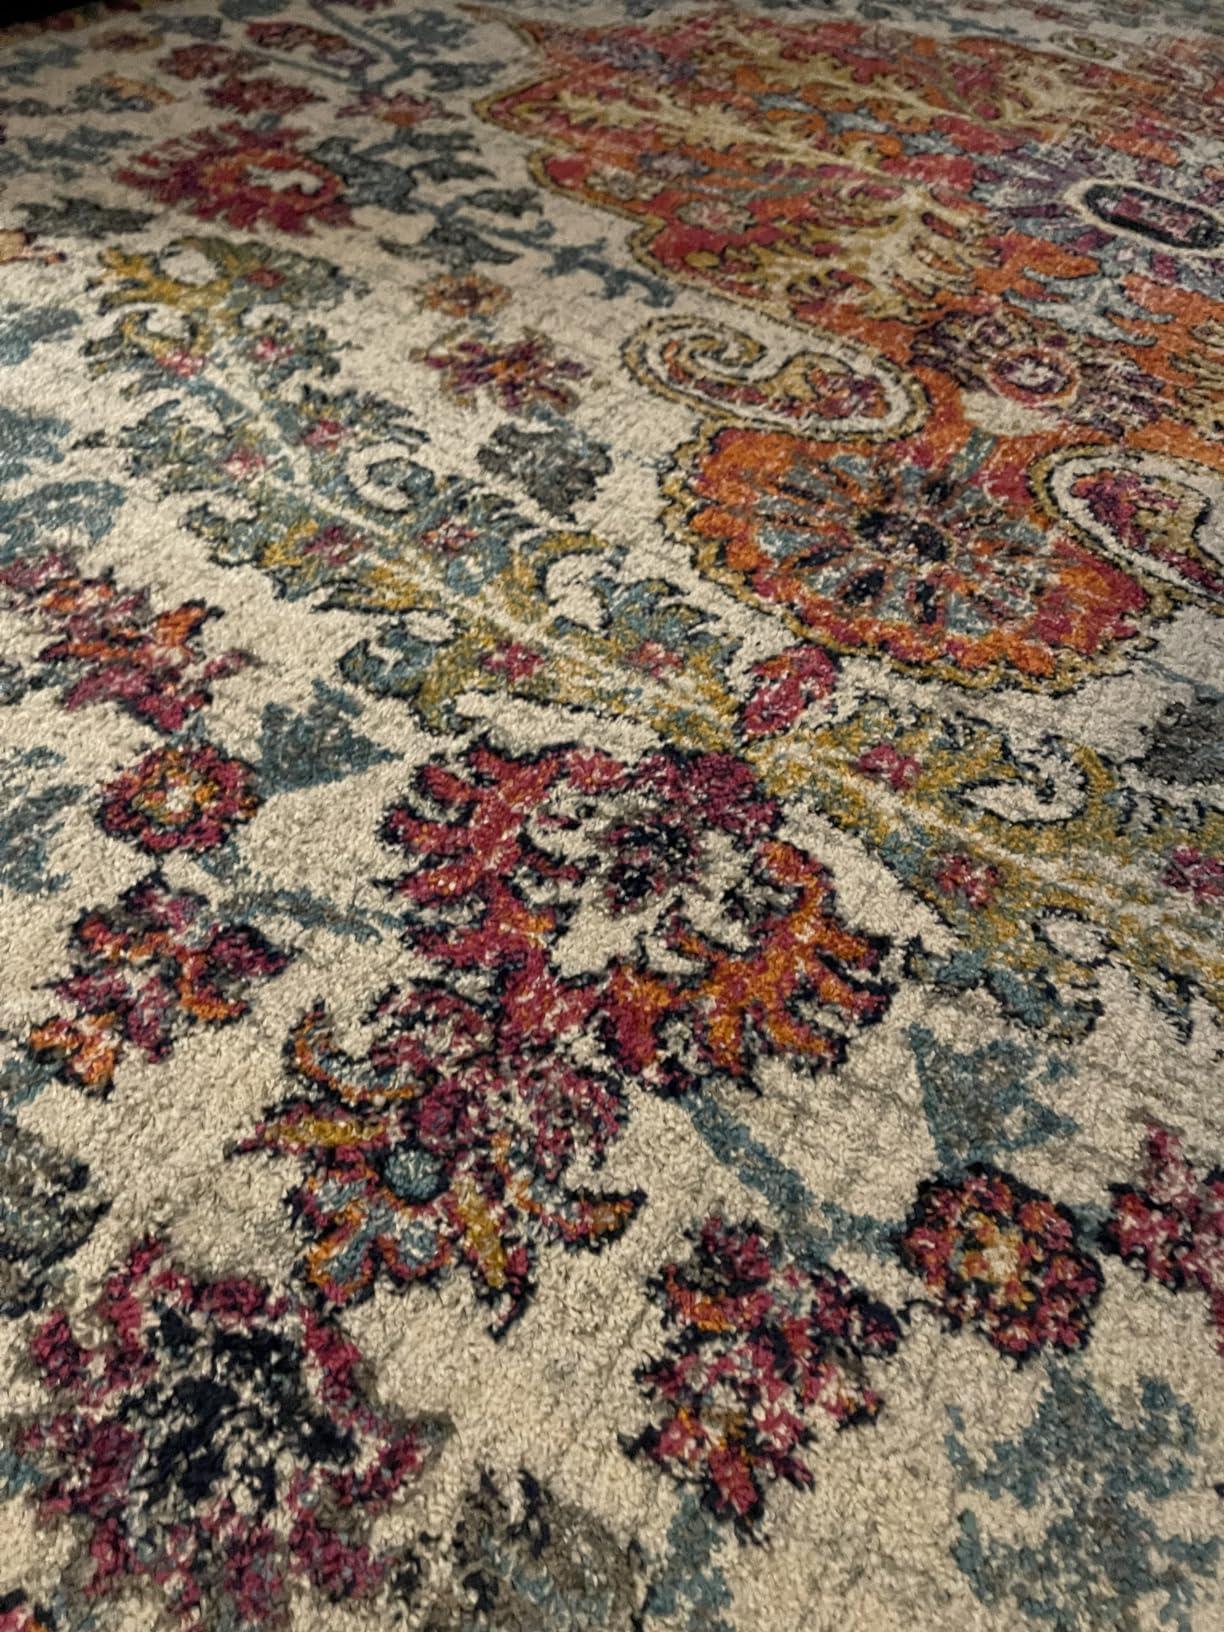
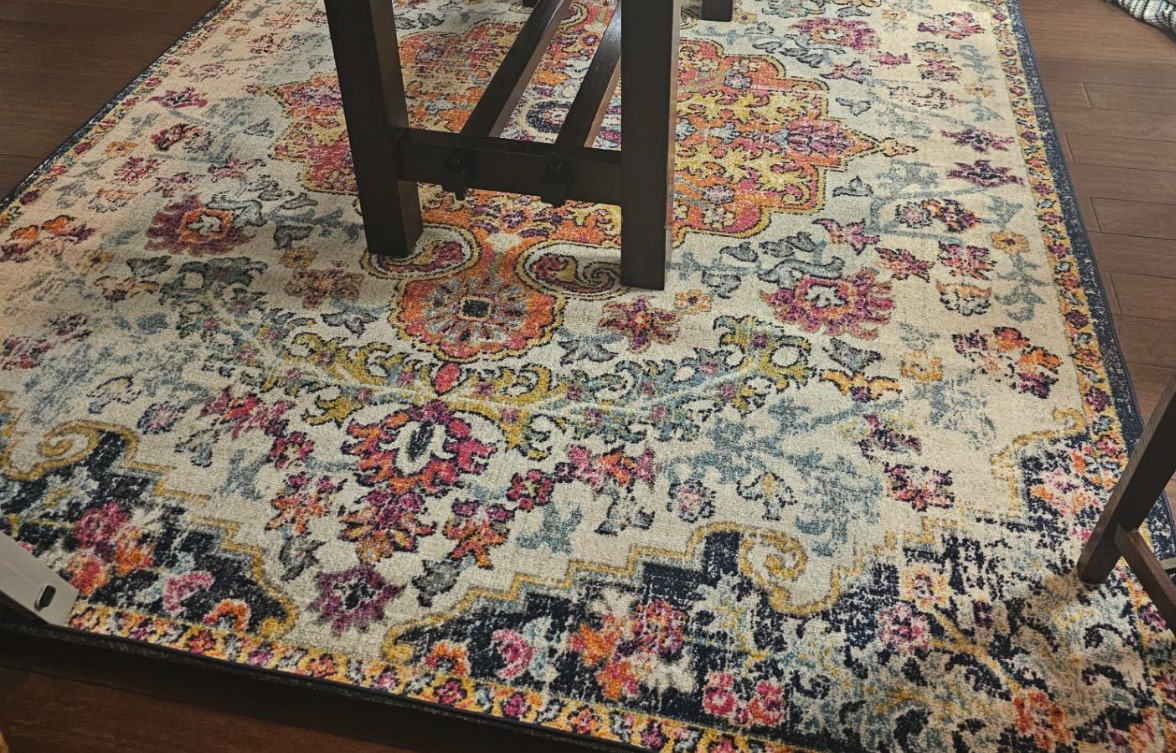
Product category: misc
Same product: yes